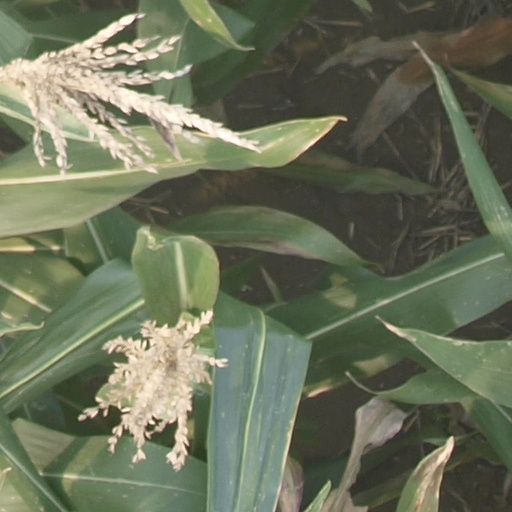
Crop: maize; corn